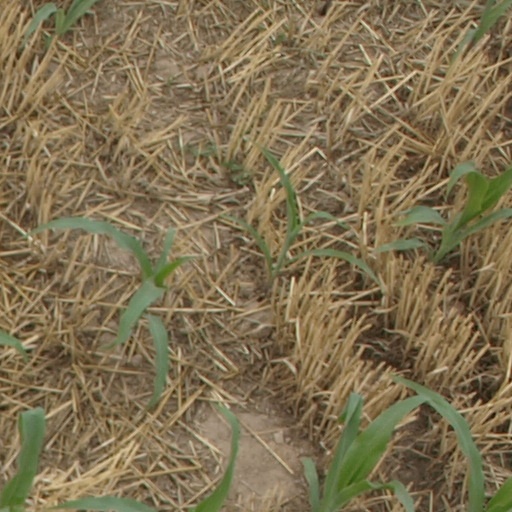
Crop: maize; corn